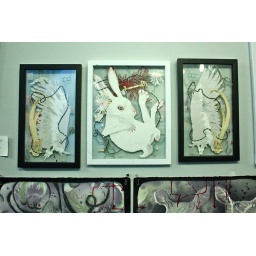
This white rabbit was my fav piece in the gallery. Beautiful hand-cut paper art.